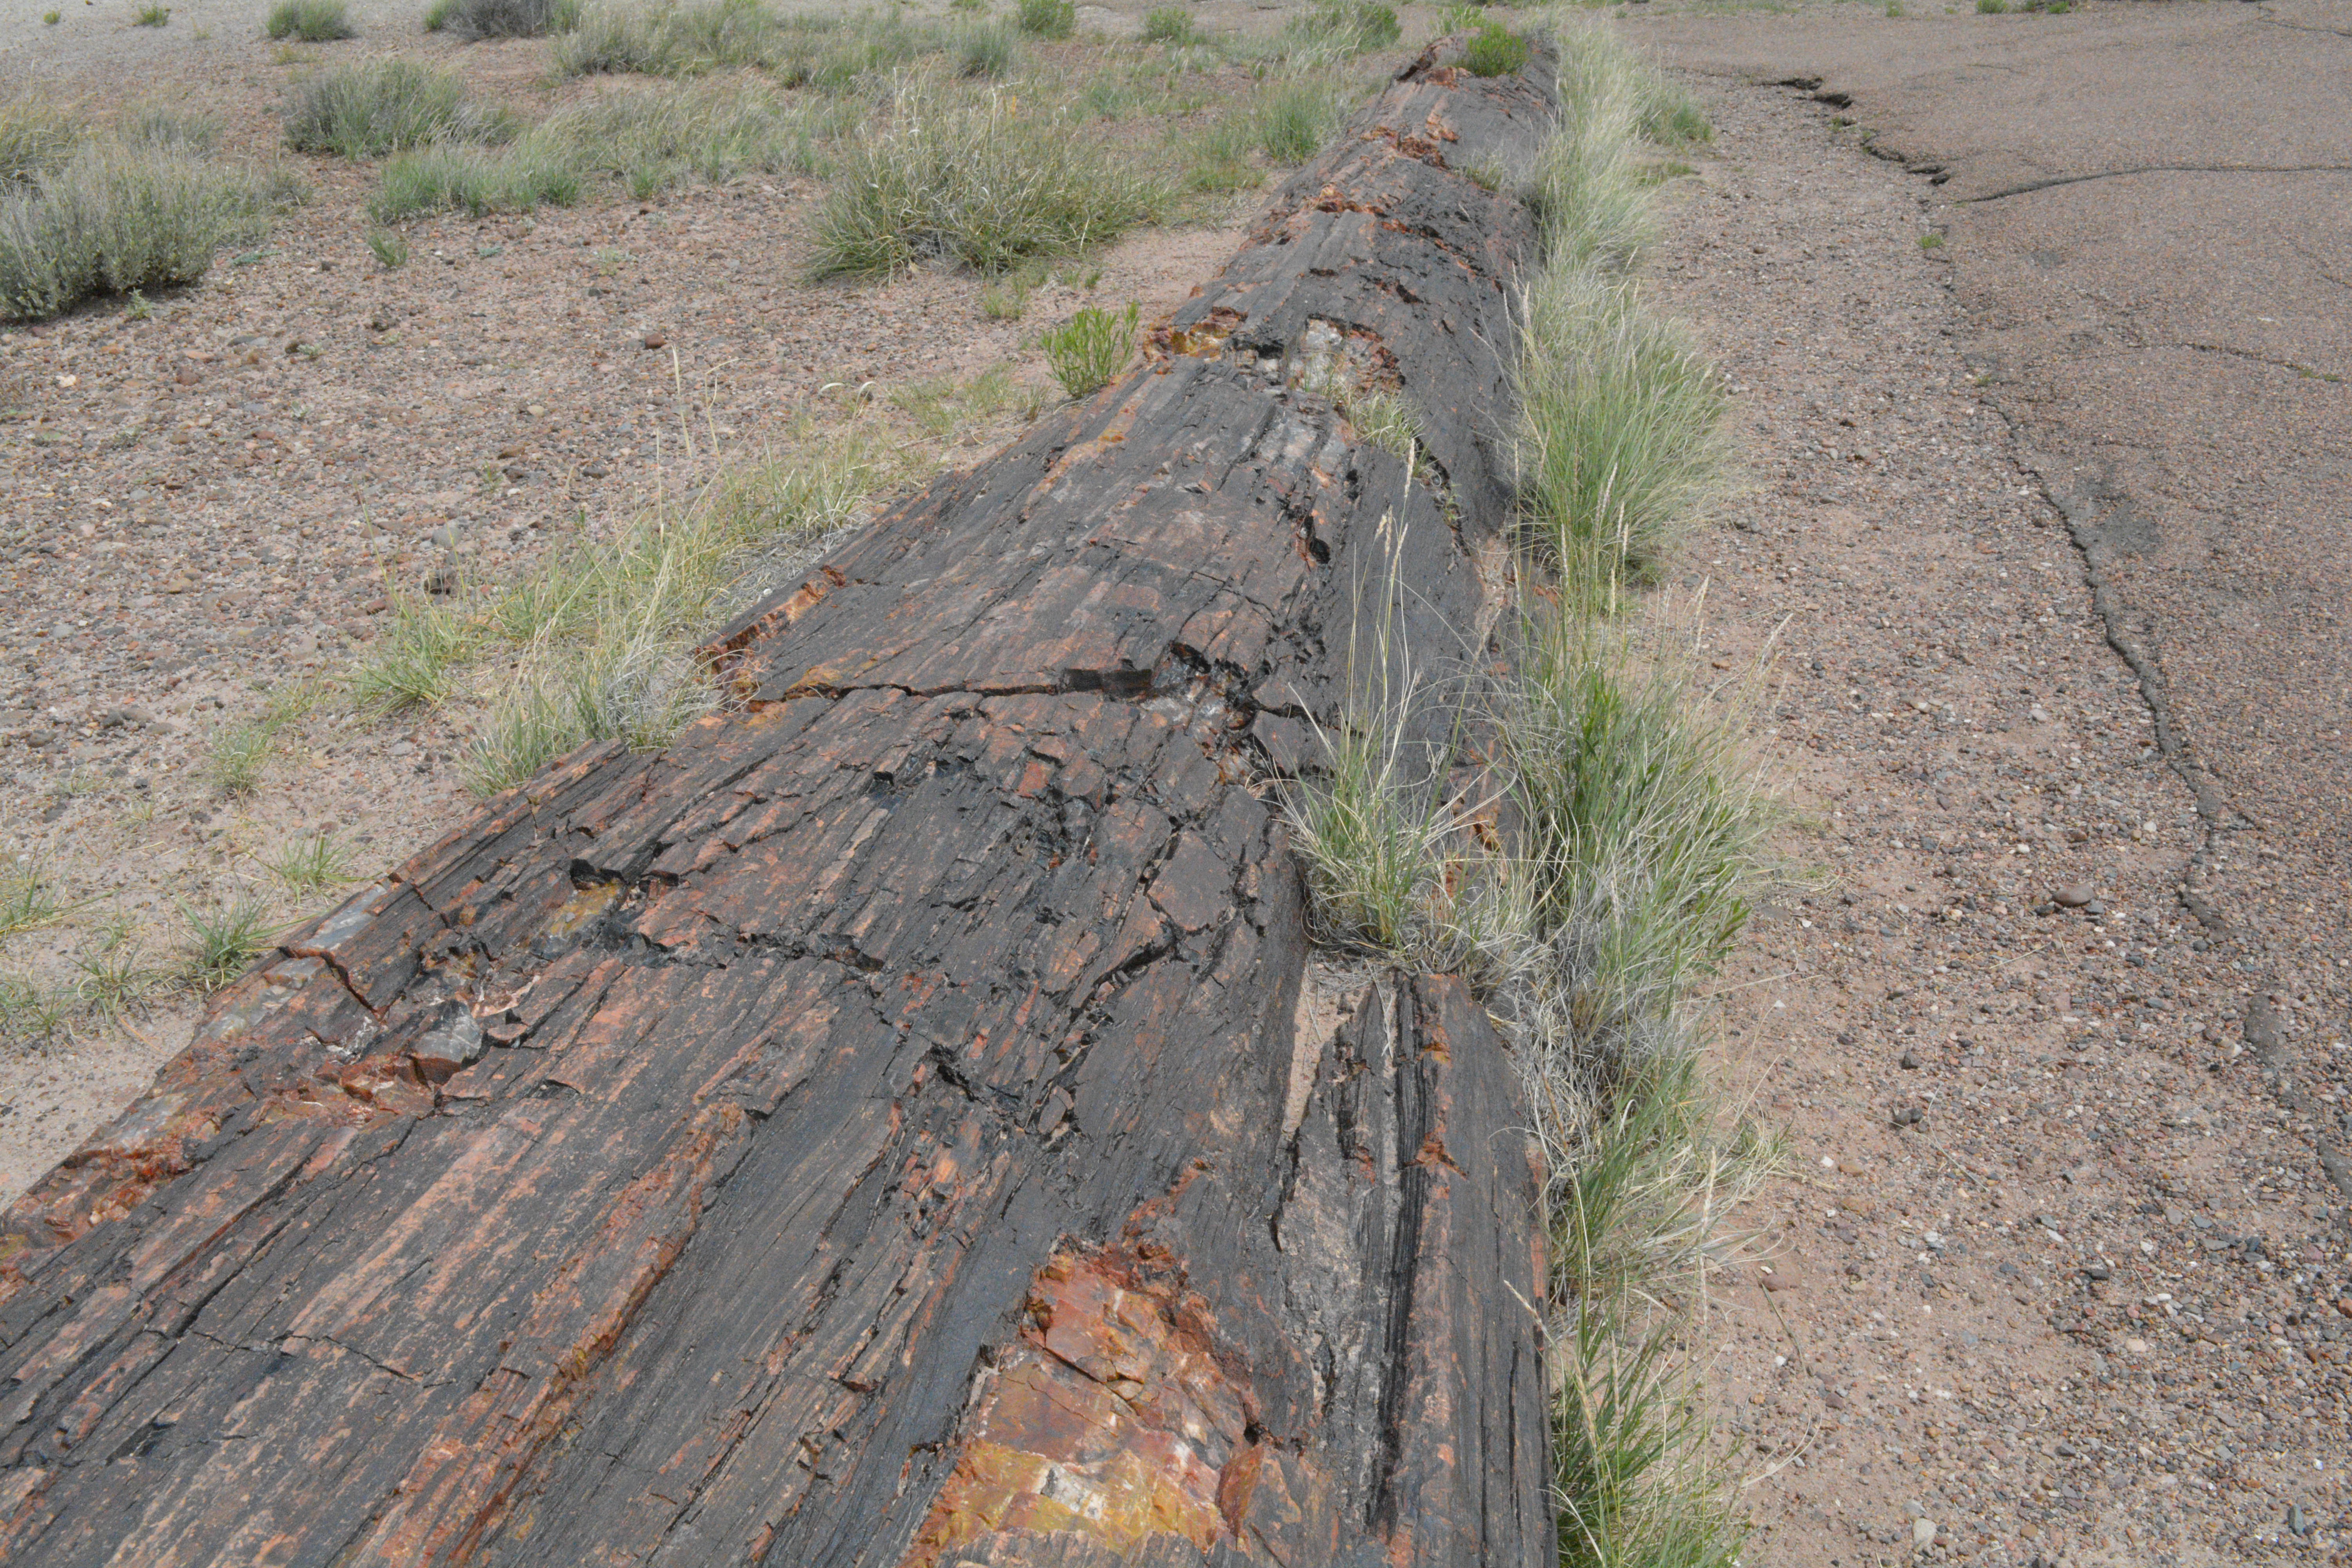
rock, trail, asphalt, cliff, soil, terrain, waterway, geology, marccooper, painteddesert, petrifiedforest, route66, holbrook, arizonalandscape, landslide, geological phenomenon